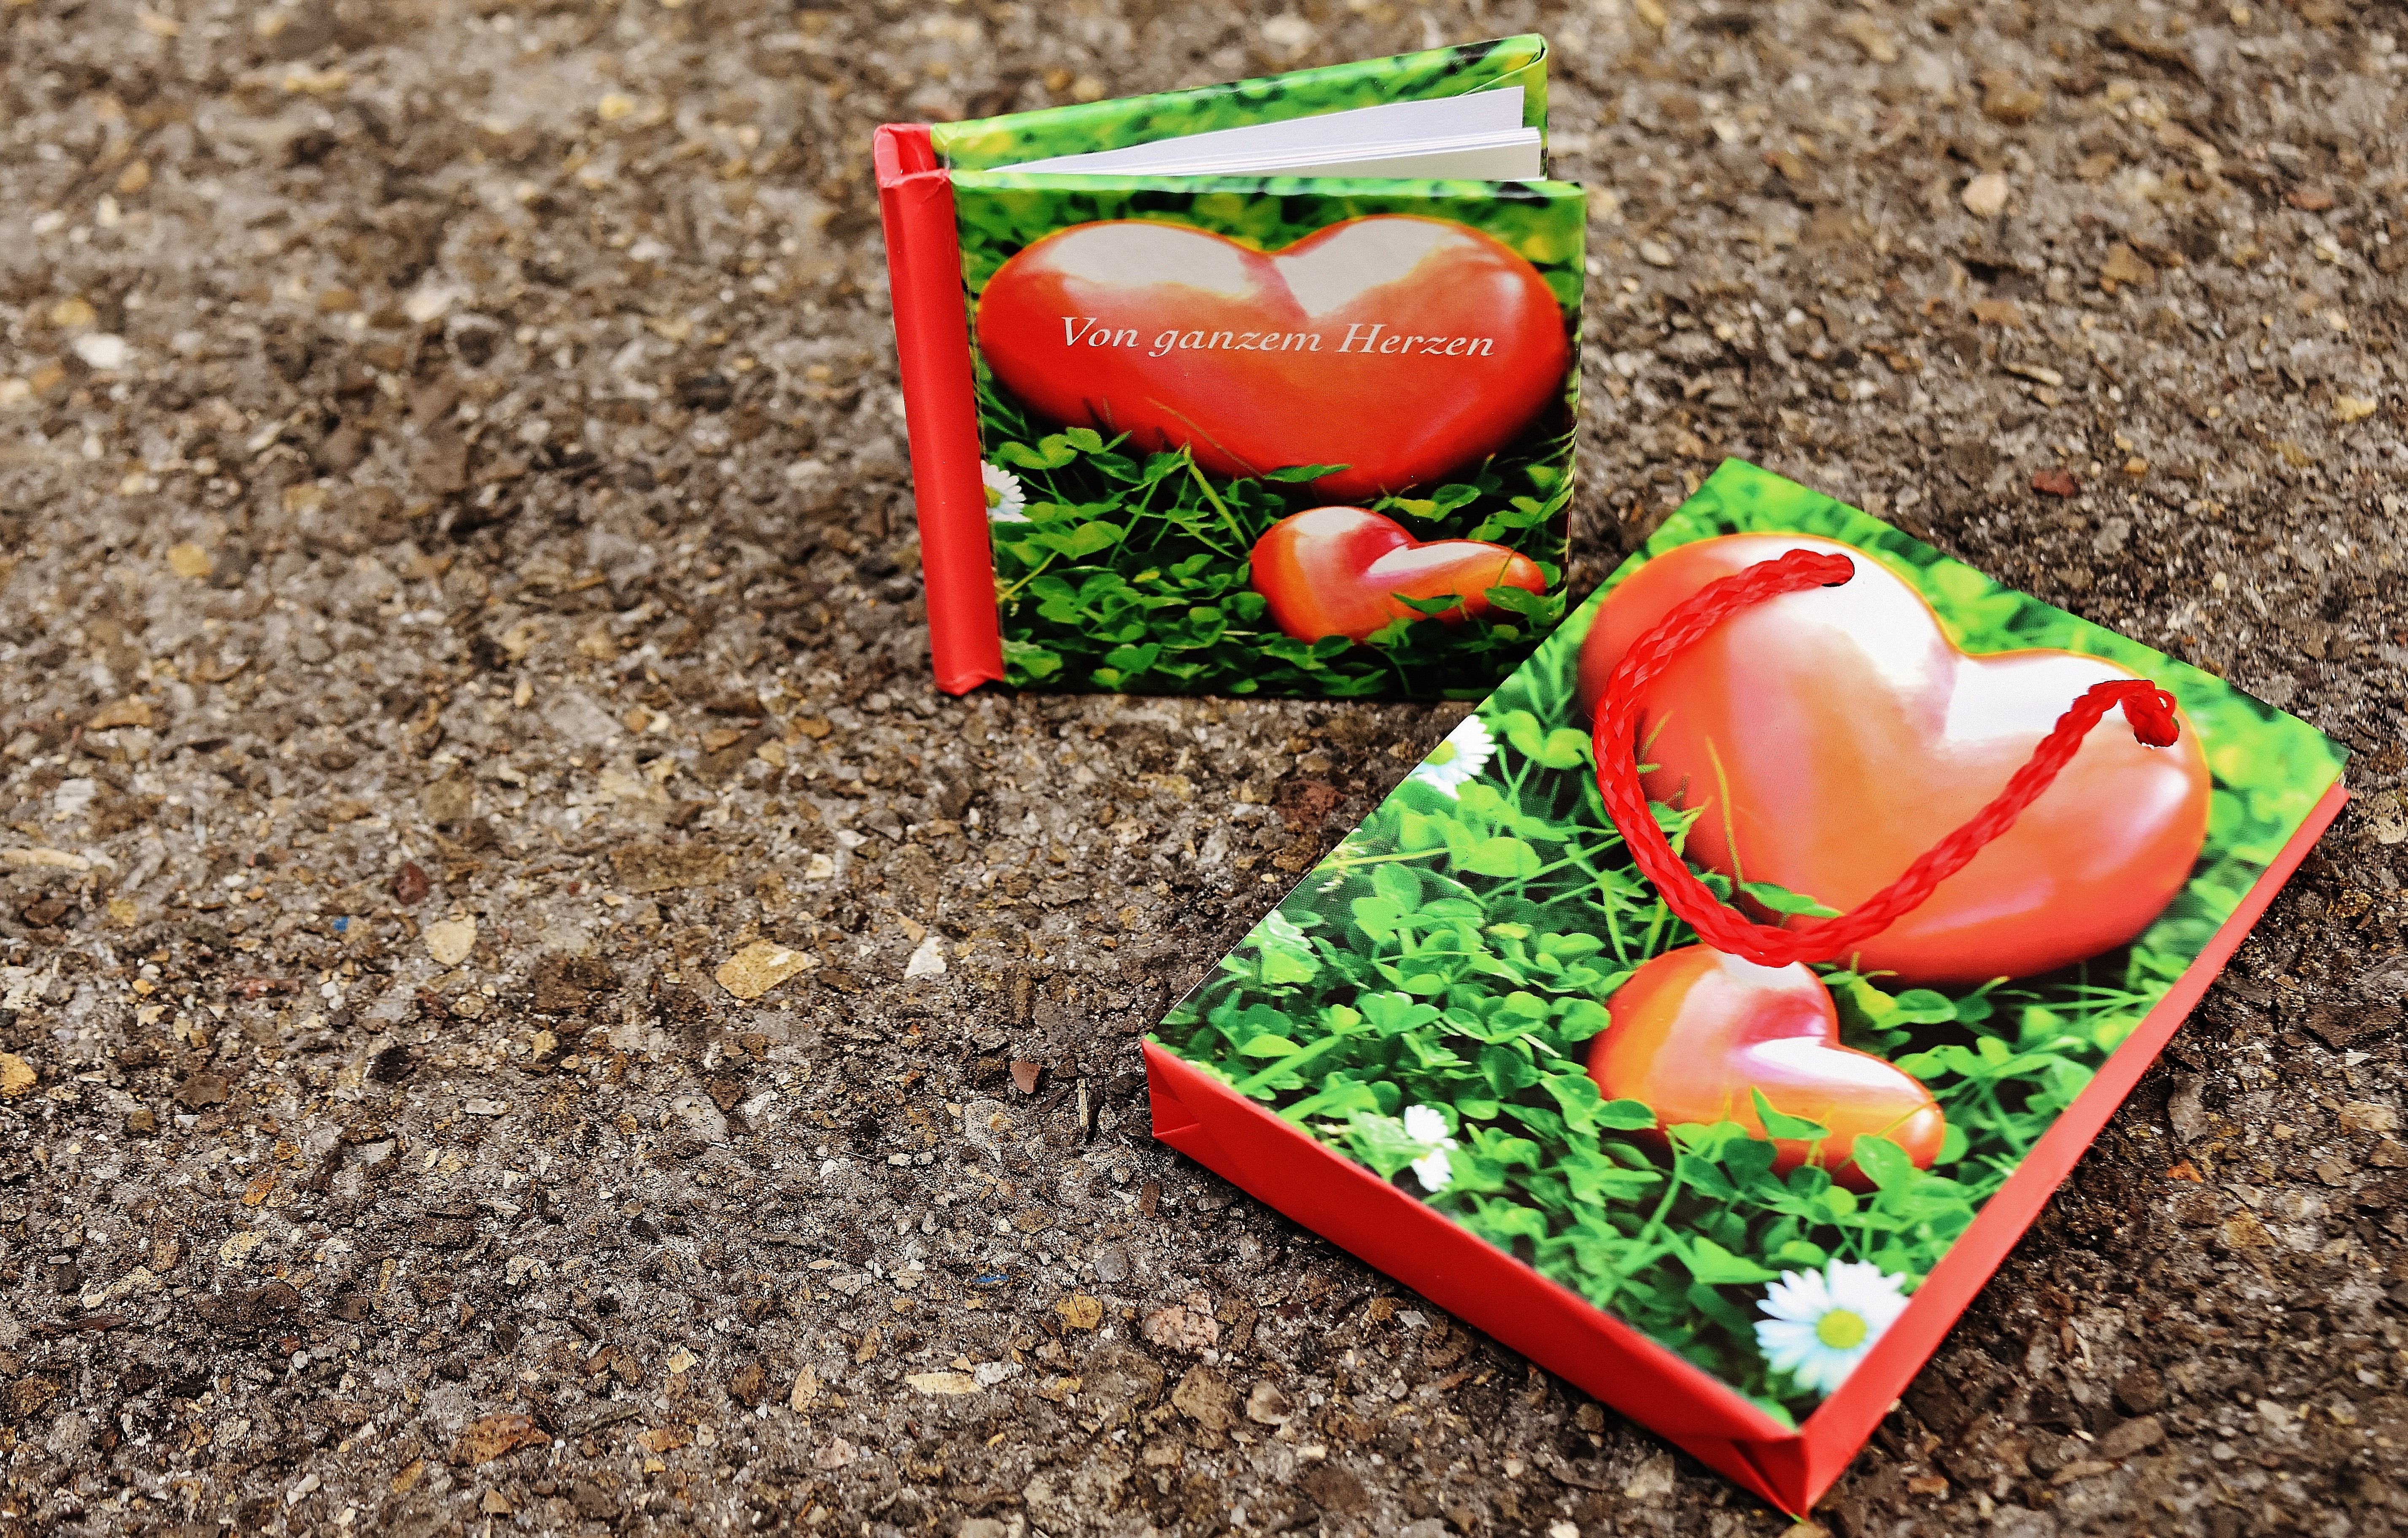
grass, book, plant, leaf, flower, food, green, red, produce, vegetable, soil, friendship, garden, affection, friends, beautiful, wishes, greeting, greeting card, flowering plant, land plant, rather